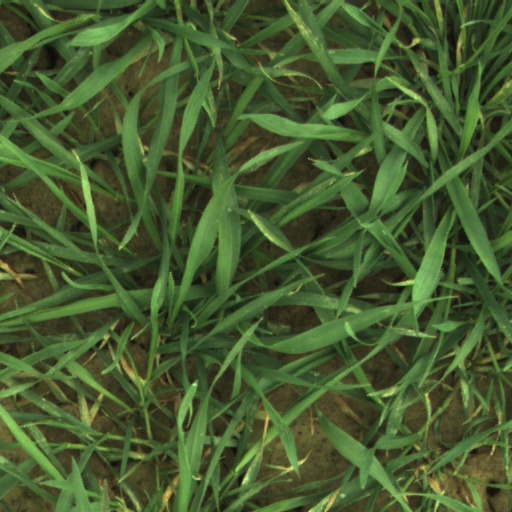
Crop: wheat